Villa Serbelloni

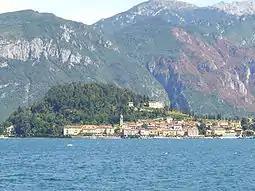
View of Bellagio. The building under the crown of the hill is Villa Serbelloni, believed to have been built on the site of Pliny the Younger's villa "Tragedy." His villa "Comedy" was down on the shore.

On the inside, elegant halls with vault and coffered ceilings follow one another accurately decorated in the style of the 17th and 18th centuries. All around, the park develops along most of the promontory of Bellagio with vast tracts of thick woods where the Serbelloni gardeners had traced paths which nowadays still lead the way amongst the small clearings and English style gardens.